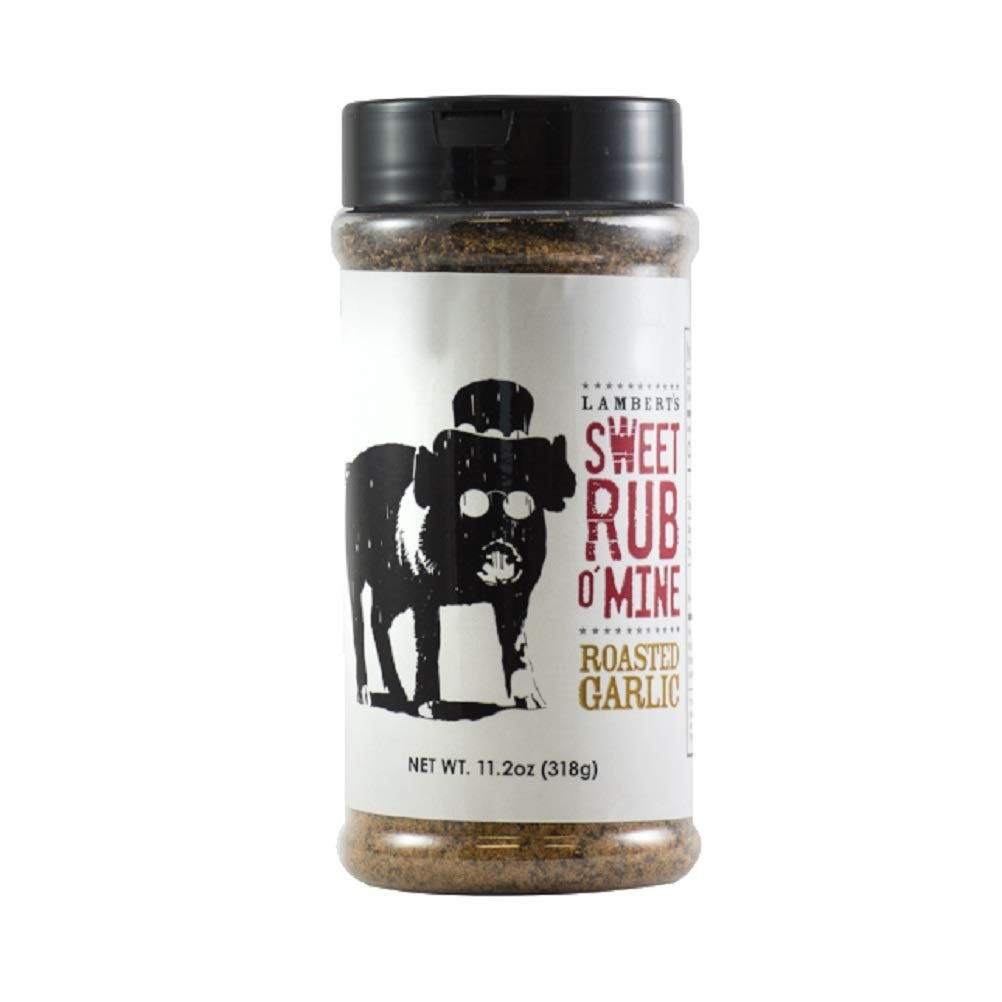
Item Name: Sweet Rub O'Mine Barbecue Seasoning (Roasted Garlic)
Bullet Point 1: The Sweet Swine O' Mine Team has won:
Bullet Point 2: Memphis in May World Champions: 2009, 2013
Bullet Point 3: World Pork Shoulder Champions: 2005, 2008, 2009, 2013
Value: 1.0
Unit: Ounce

Price: 14.485